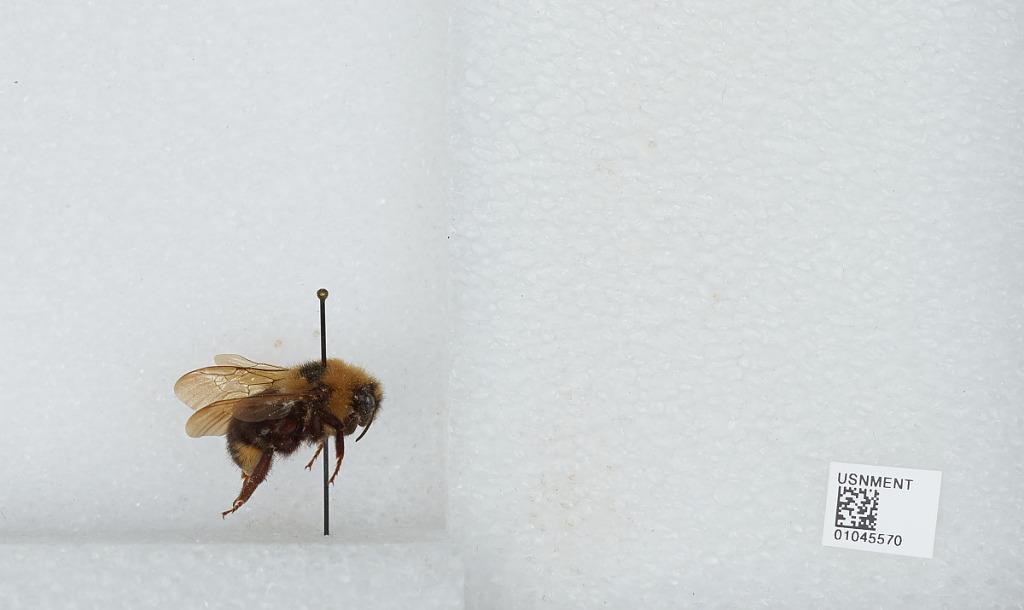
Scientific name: Bombus sp.